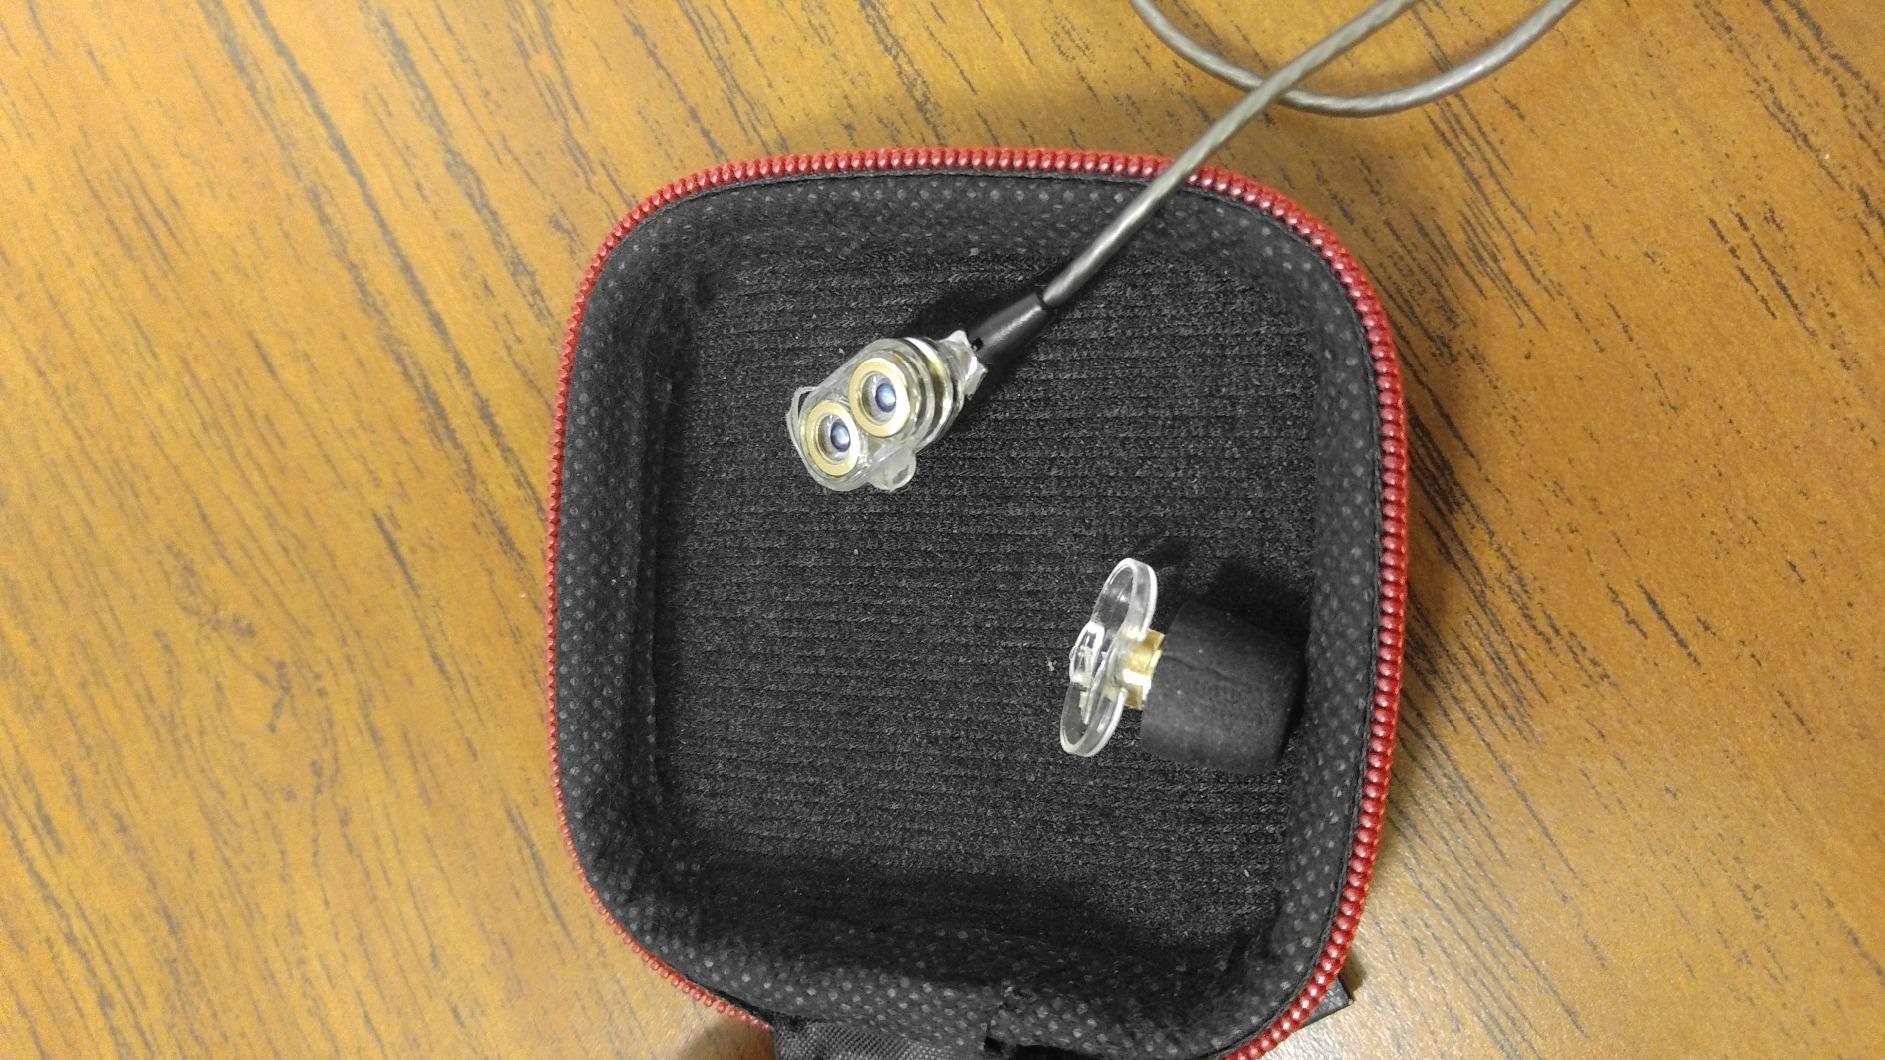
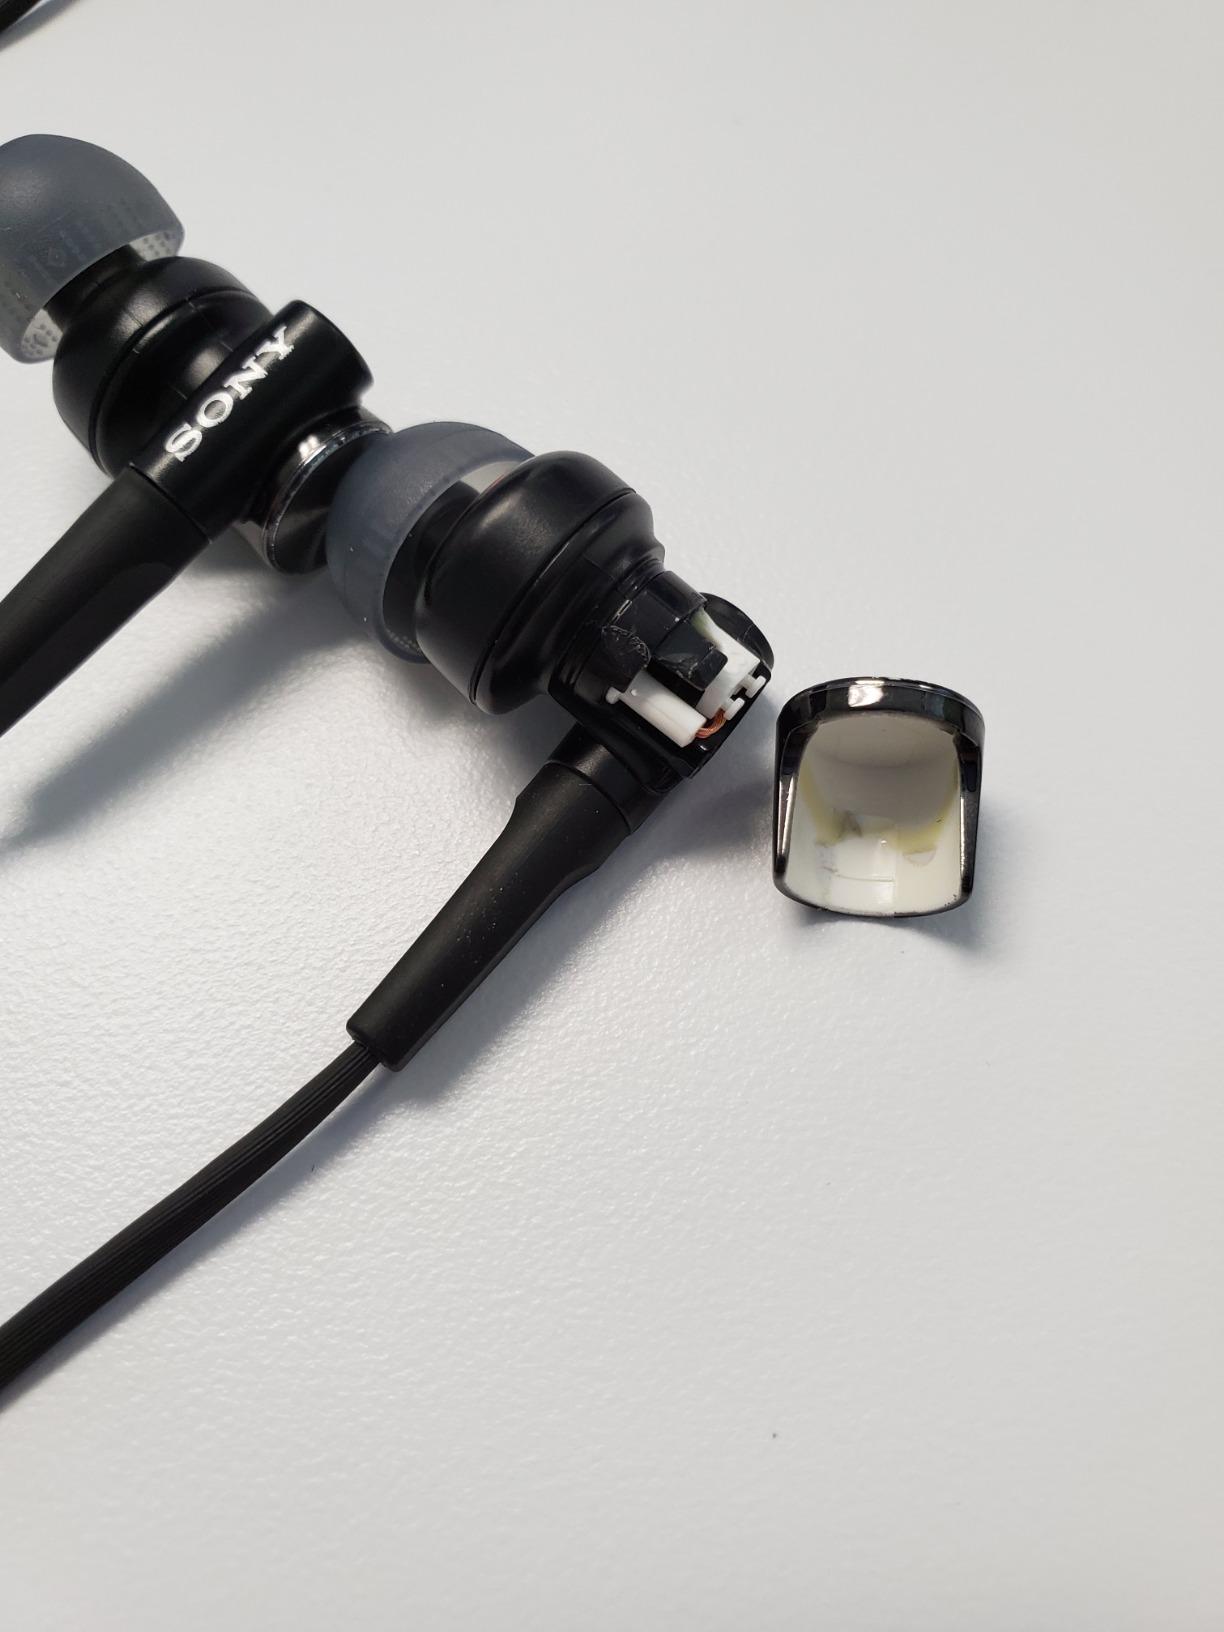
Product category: headphones
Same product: no